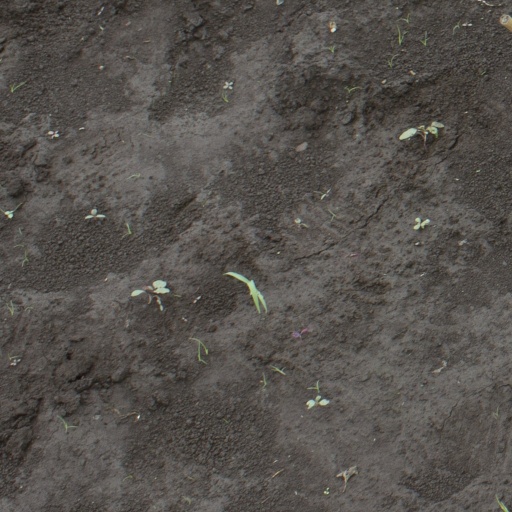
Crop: soybean